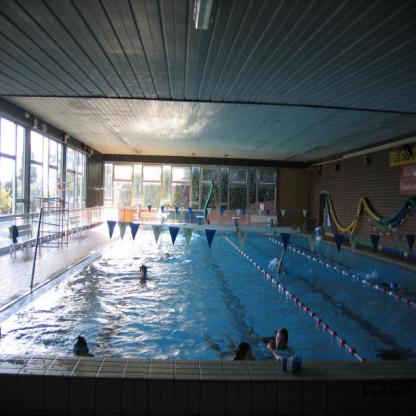
Scene: Indoor